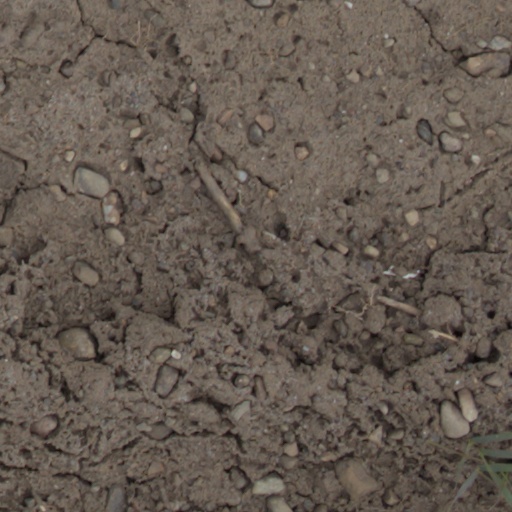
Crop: wheat